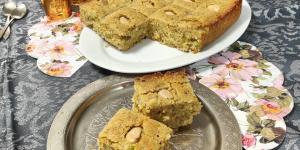
basbousa